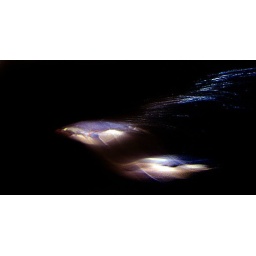
A penguin flying under water at the zoo